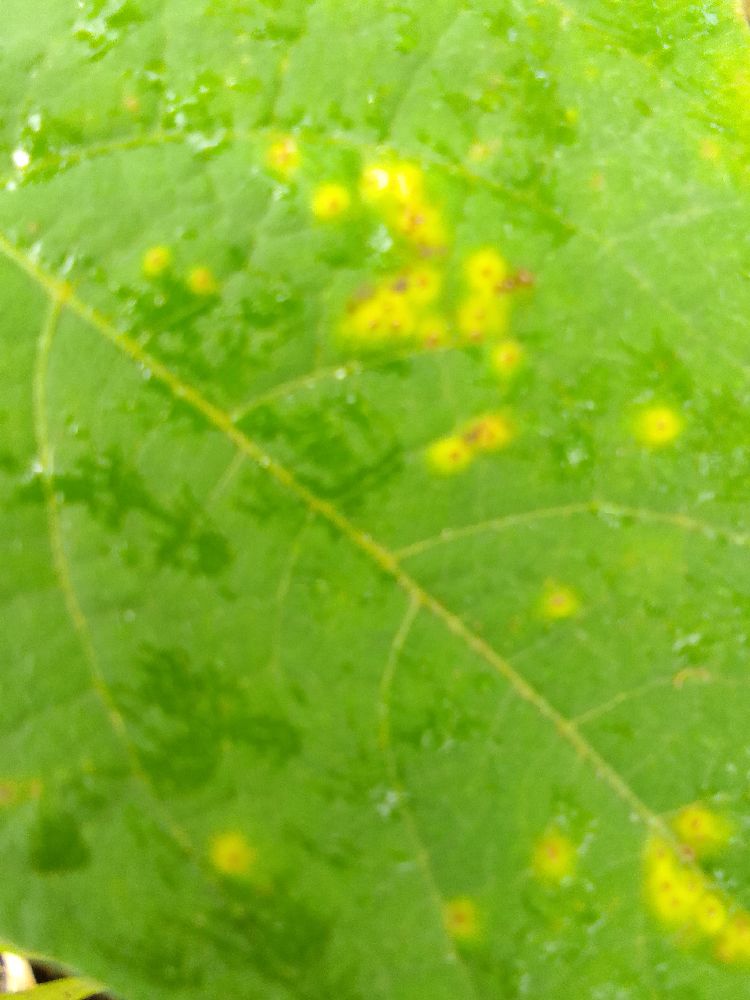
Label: rust